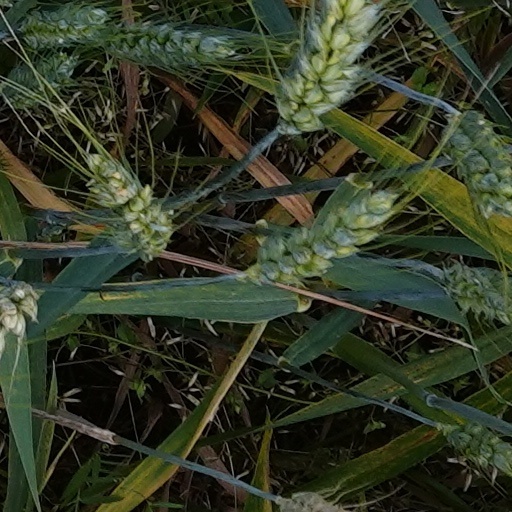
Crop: wheat